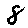
Label: 8